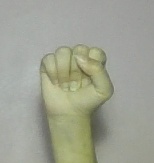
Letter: saad